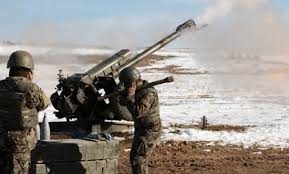
Label: D-30